C.S. Unnikrishnan

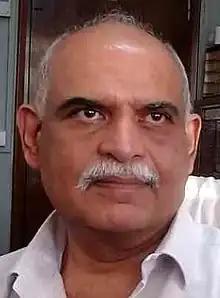
Unnikrishnan in 2023

C. S. Unnikrishnan (born 25 July 1962) is an Indian physicist and professor known for his contributions in multiple areas of experimental and theoretical physics. He has been a professor at the Tata Institute of Fundamental Research Mumbai and is currently a professor in the School of Quantum Technology at the Defence Institute of Advanced Technology in Pune. He has made significant contributions in foundational issues in gravity and quantum physics and has published over 250 research papers and articles. Unnikrishnan is also a key member of the LIGO-India project and a member of the global LIGO Scientific Collaboration